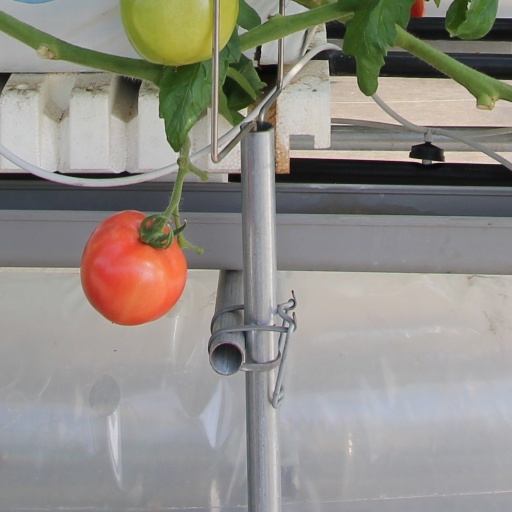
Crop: tomato